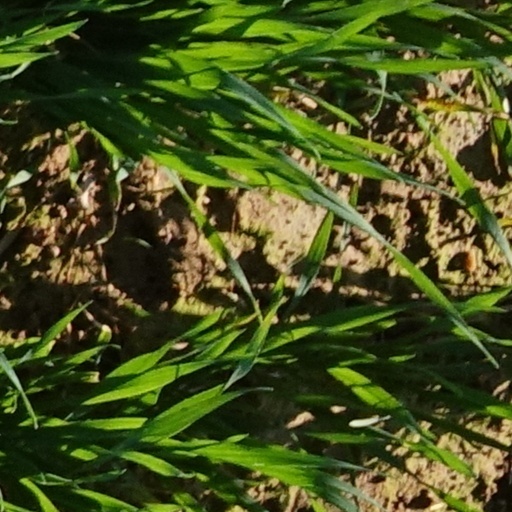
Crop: wheat